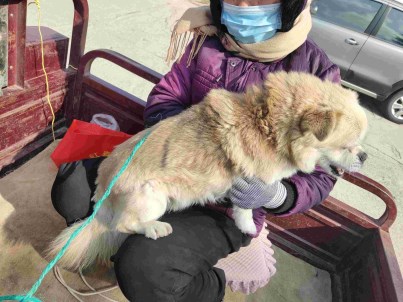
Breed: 3336-n000121-chinese_rural_dog